George Lascelles, 7th Earl of Harewood

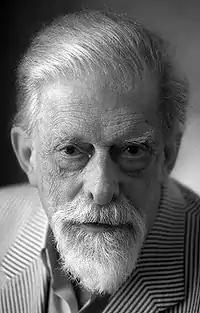

George Henry Hubert Lascelles, 7th Earl of Harewood (7 February 1923 – 11 July 2011), styled The Honourable George Lascelles before 1929 and Viscount Lascelles between 1929 and 1947, was a British classical music administrator and author, and a member of the extended British Royal Family, as a maternal grandson of King George V and Queen Mary, and thus a first-cousin of Queen Elizabeth II. He served as director of the Royal Opera House (1951–1953; 1969–1972), chairman of the board of the English National Opera (ENO) (1986–1995); managing director of the ENO (1972–1985), managing director of the English National Opera North (1978–81), governor of the BBC (1985–1987), and president of the British Board of Film Classification (1985–1996).